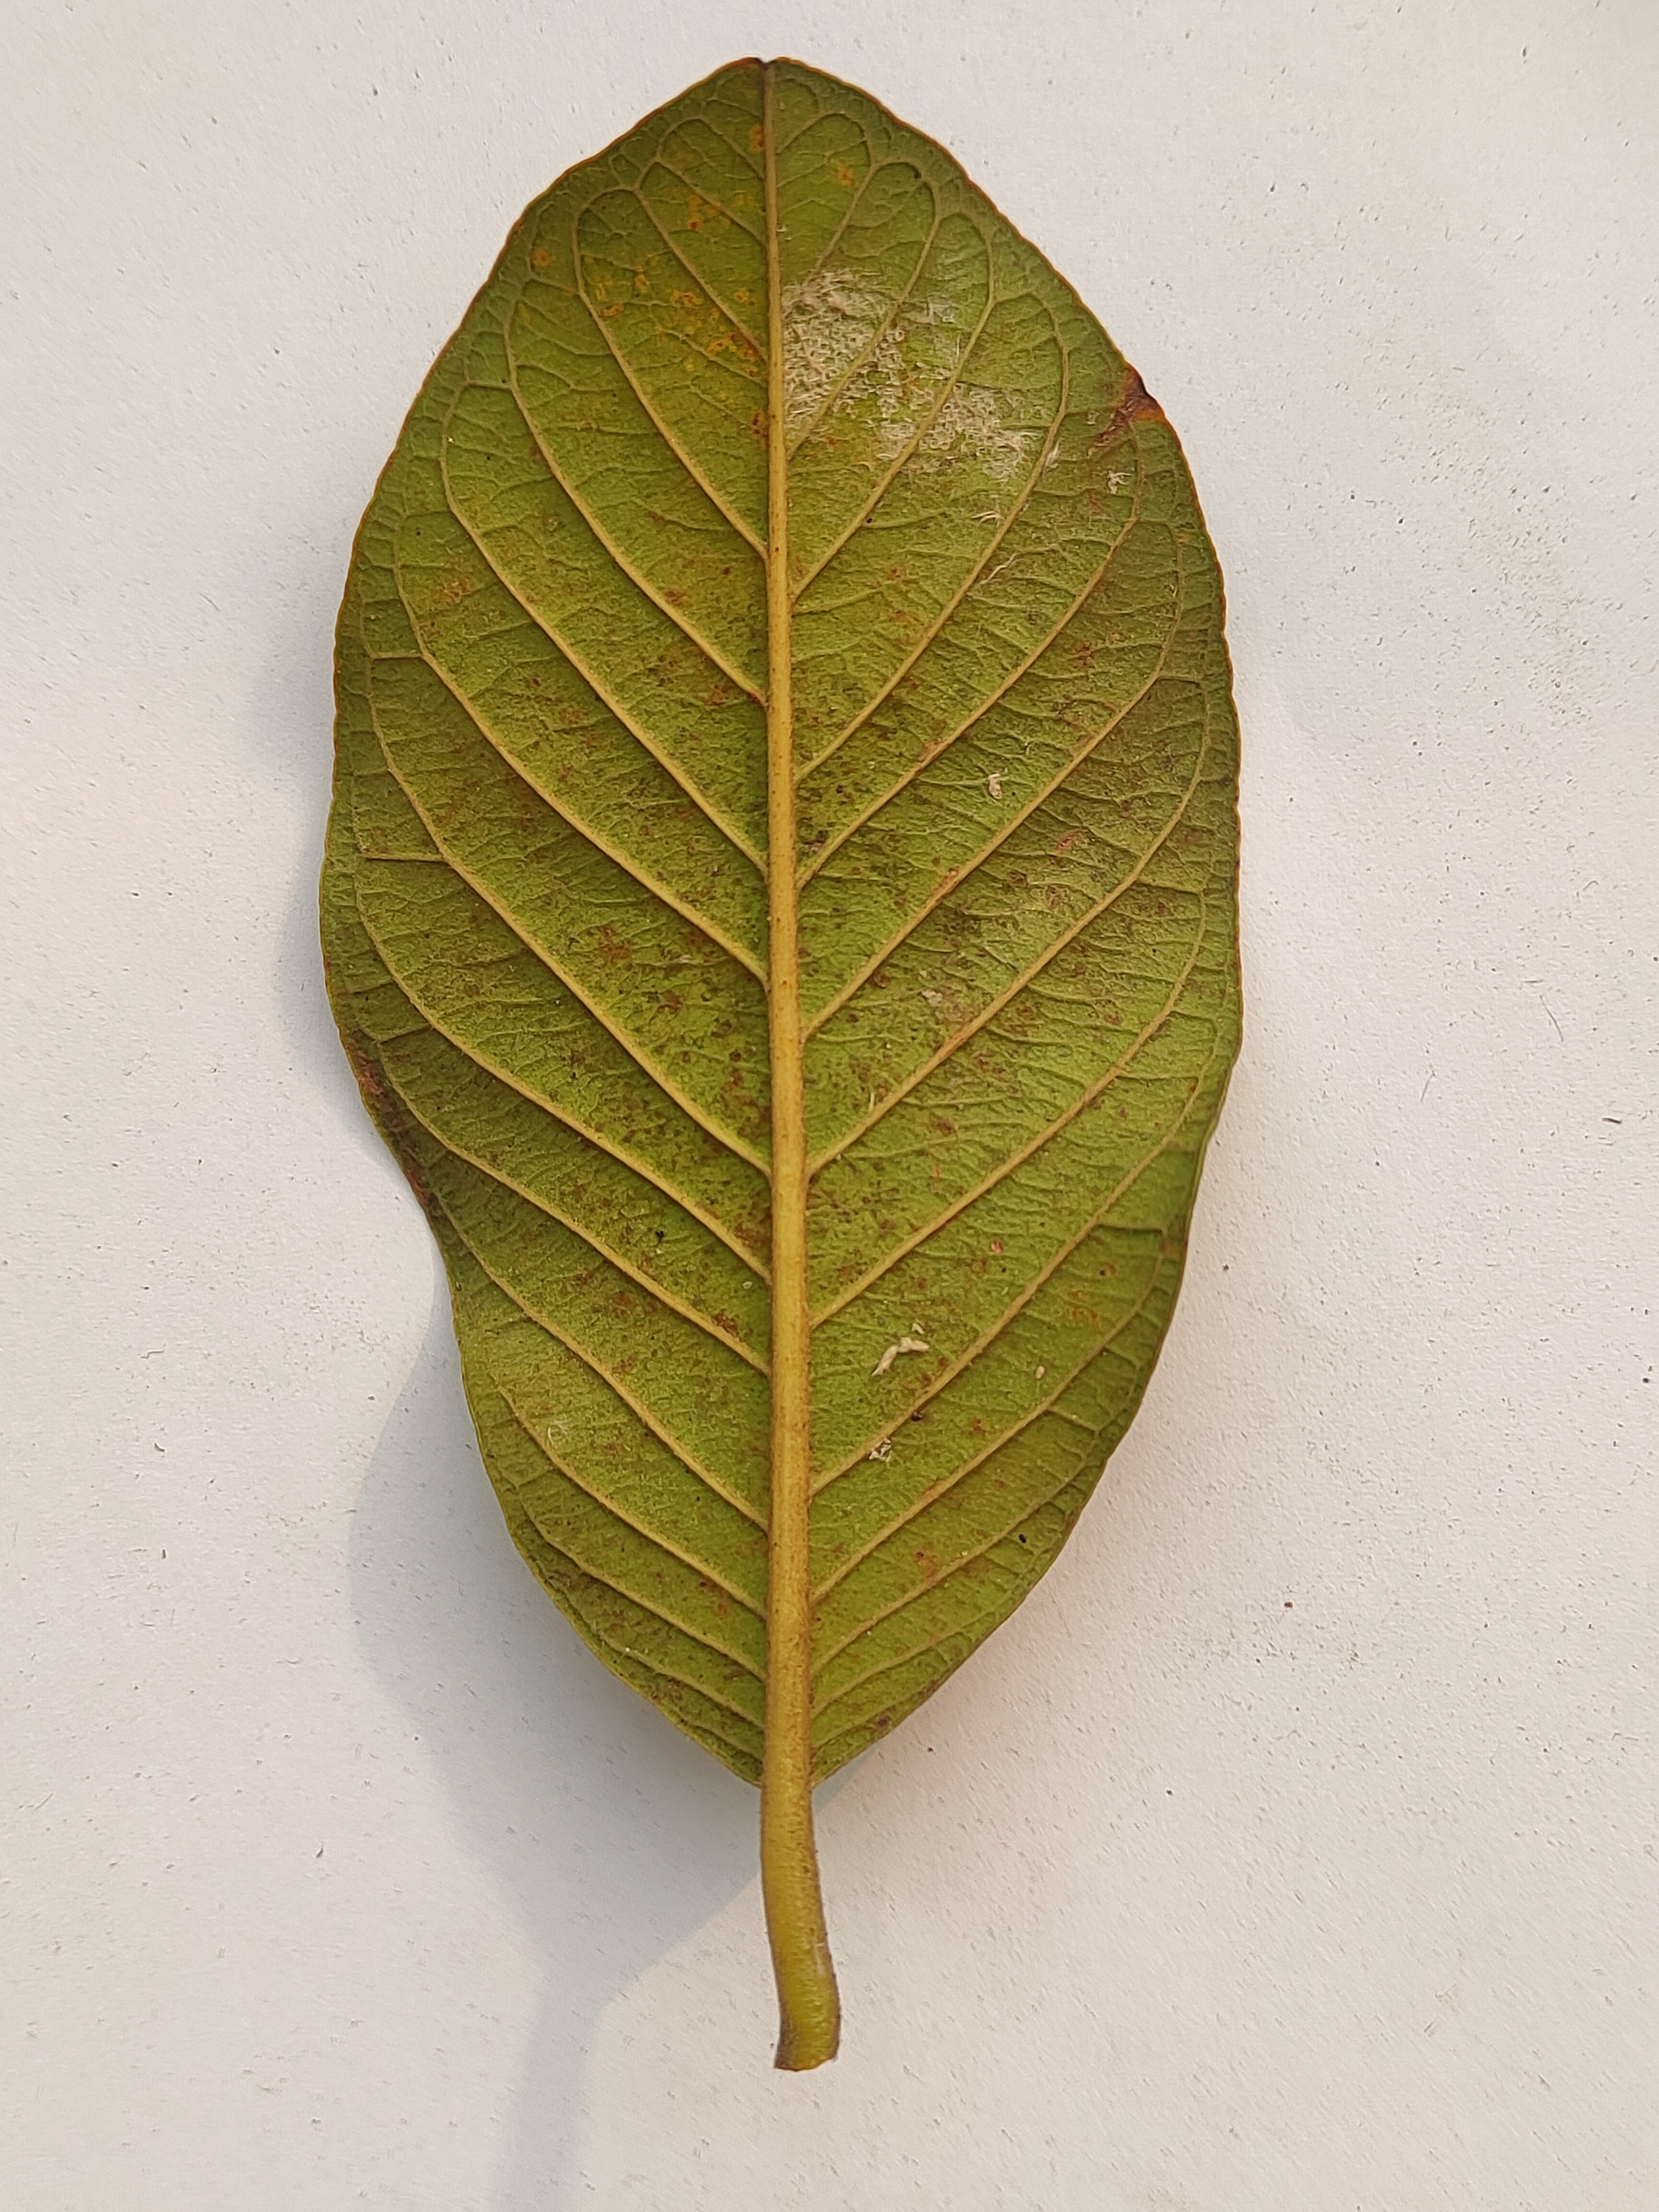
Leaf variety: Guava